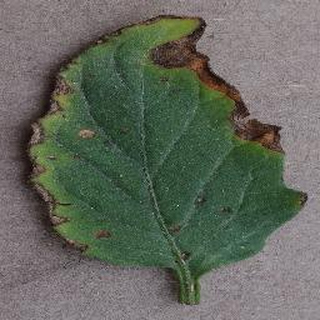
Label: tomato_bacterial_spot